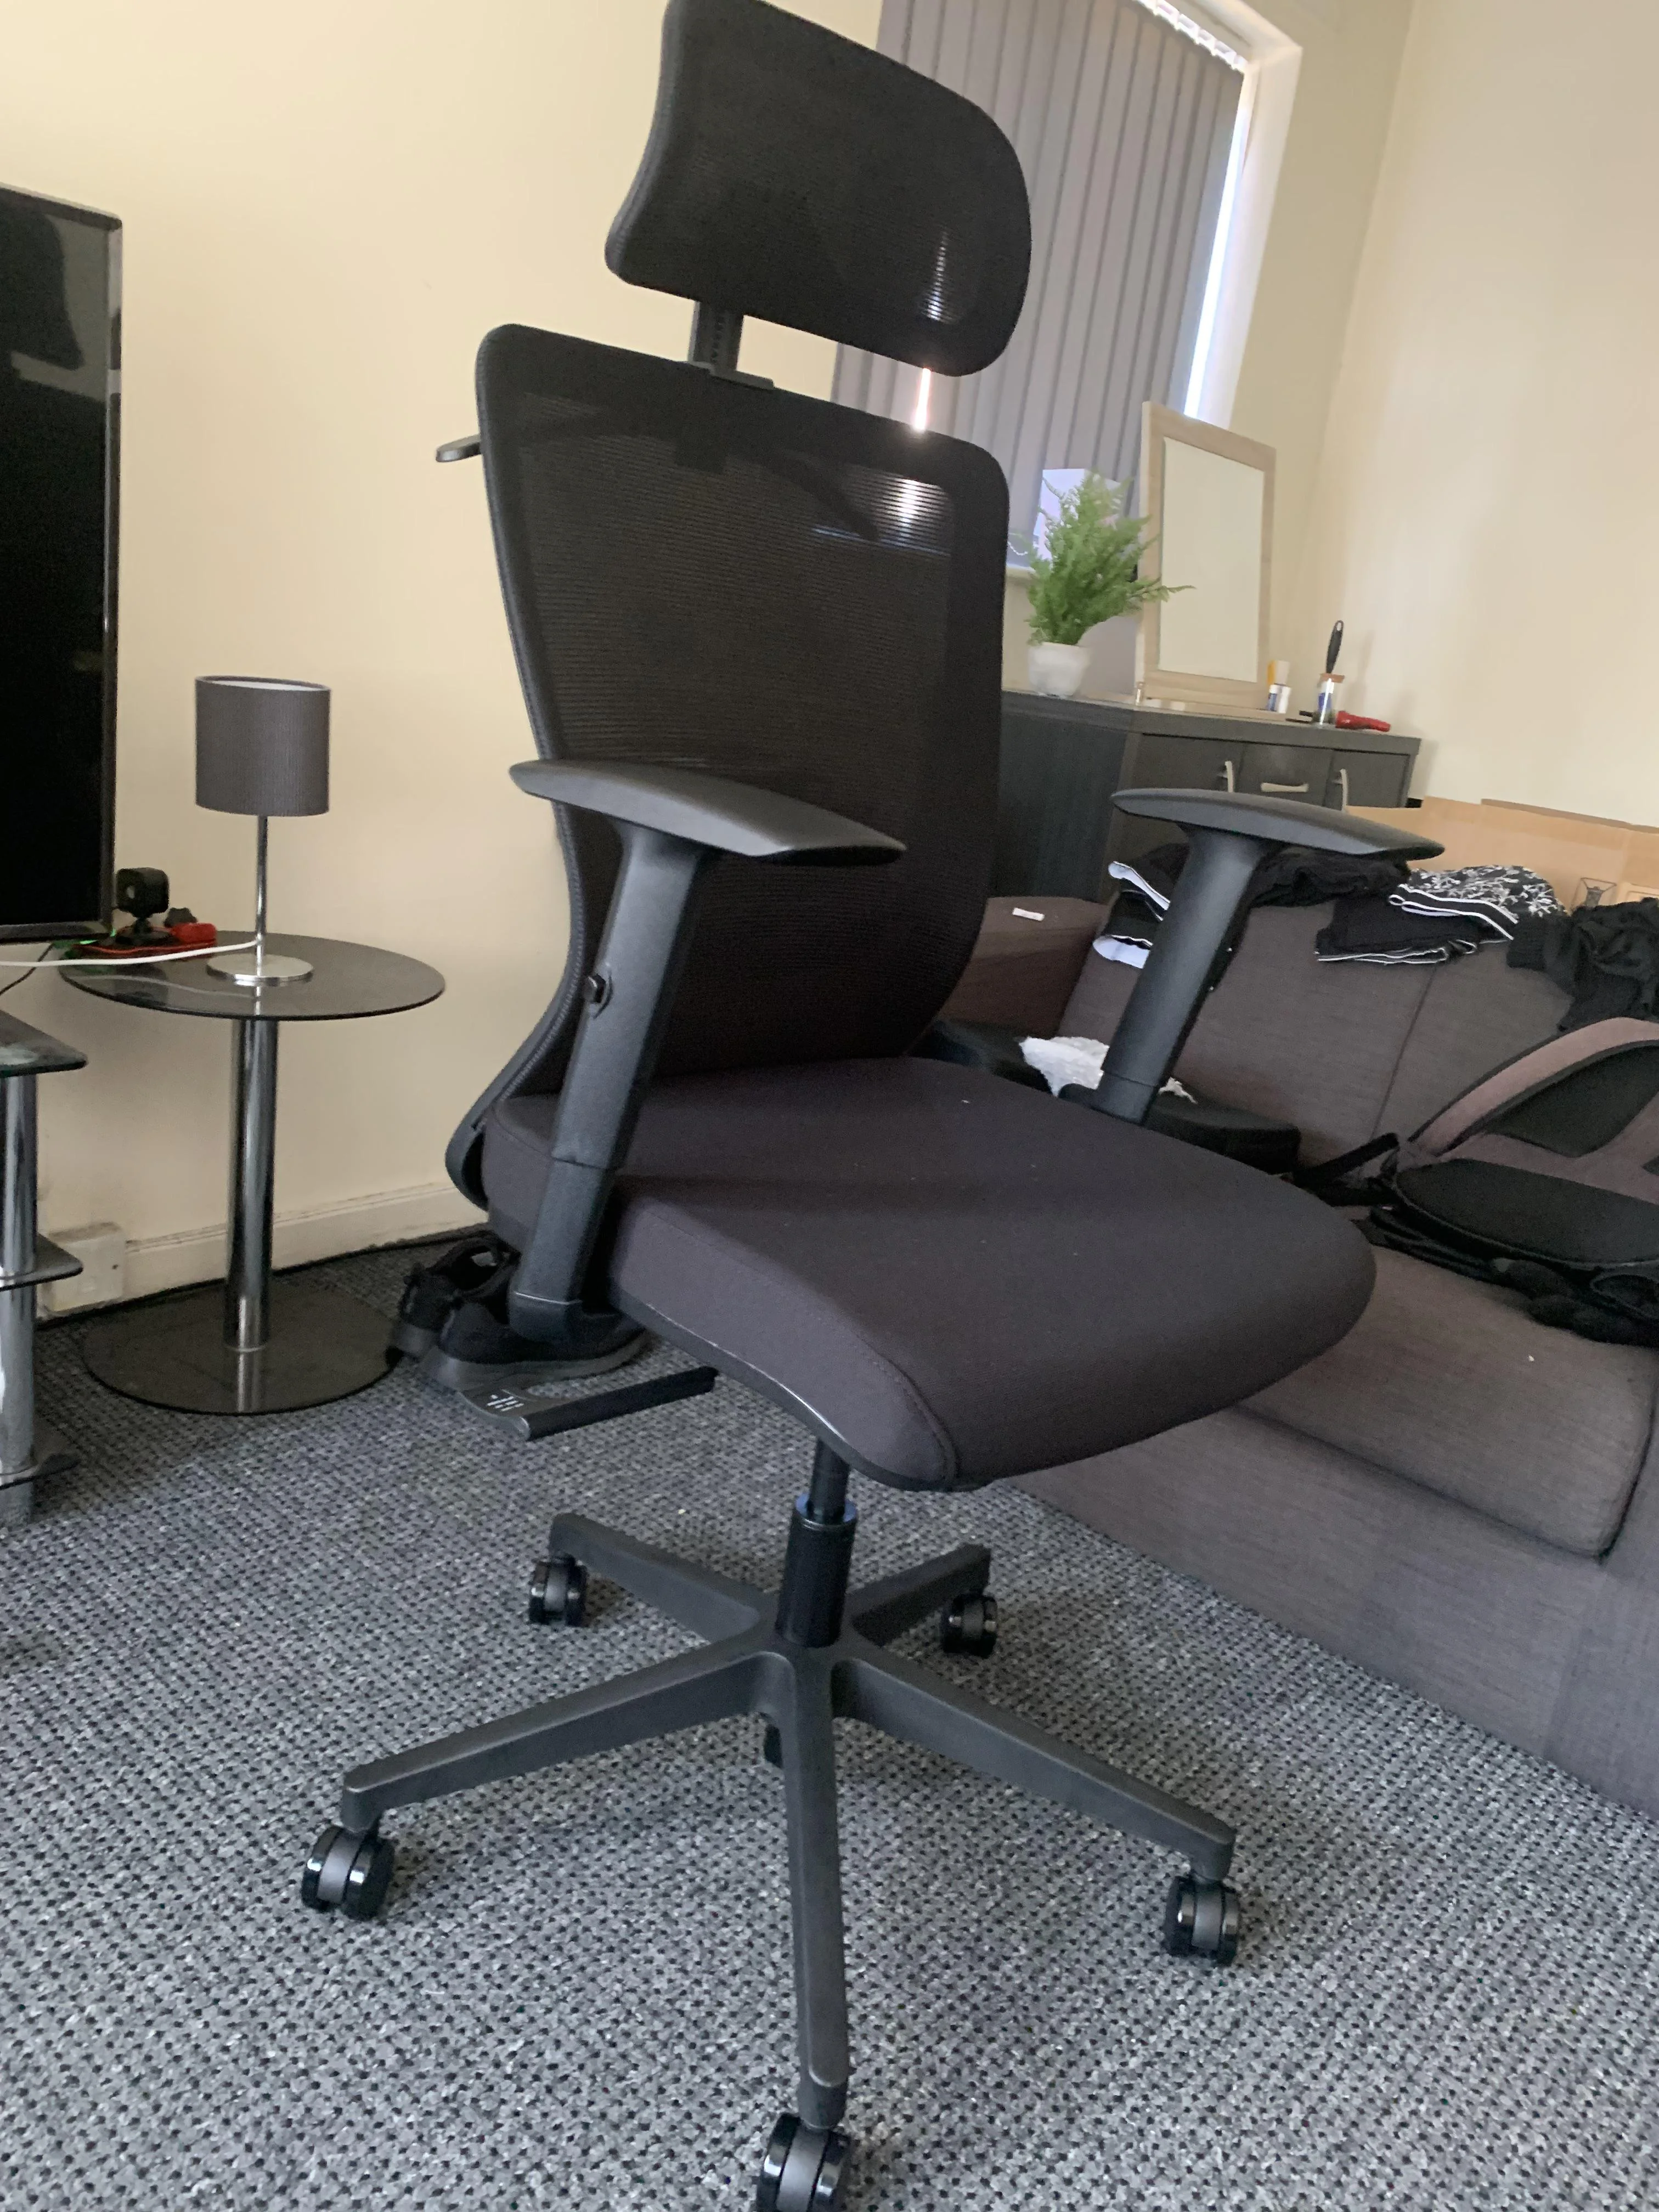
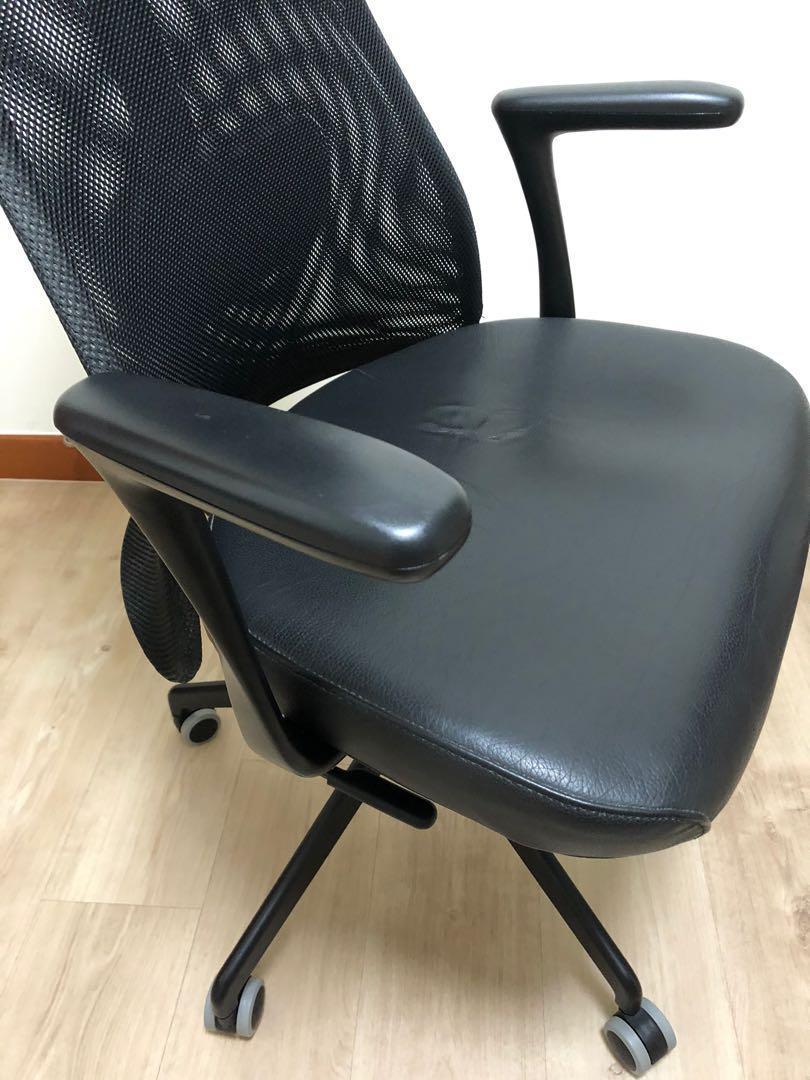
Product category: items_chair
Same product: no